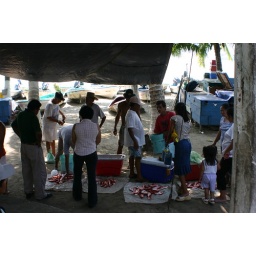
On the municipal beach in Zihuatanejo fishermen pull up their boats, bring their coolers up the beach and sell their fish right there.